Hall Caine Airport

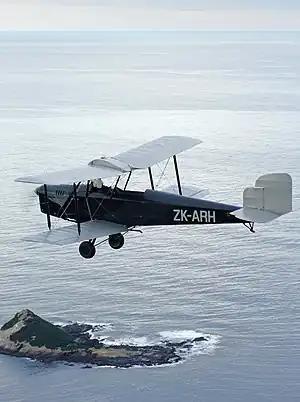
The Spartan Three Seater, which was one of the training aircraft employed at the Hall Caine Airport Flying School and was also utilised for pleasure flights.

In August 1935, the first flying school on the Isle of Man was set up at Hall Caine Airport operated by Aircraft Exchange and Mart. There was an initial difficulty in sourcing adequate training aircraft due to the government's Air Expansion Programme, however, an aircraft was procured. As part of the operation an additional hangar was constructed to accommodate the training aircraft, a Puss Moth. The Chief Flying Instructor was Flight Lieutenant R. Duncanson, an experienced instructor with over 20 years flying experience who had come from a previous position at the London Air Park. The instruction was carried out initially on the Puss Moth and this was subsequently joined by a Spartan Three Seater. At this time Hall Caine Airport was the only airfield on the Isle of Man which was licensed to carry out flying instruction offering tuition towards the qualification for a pilot's A Licence.